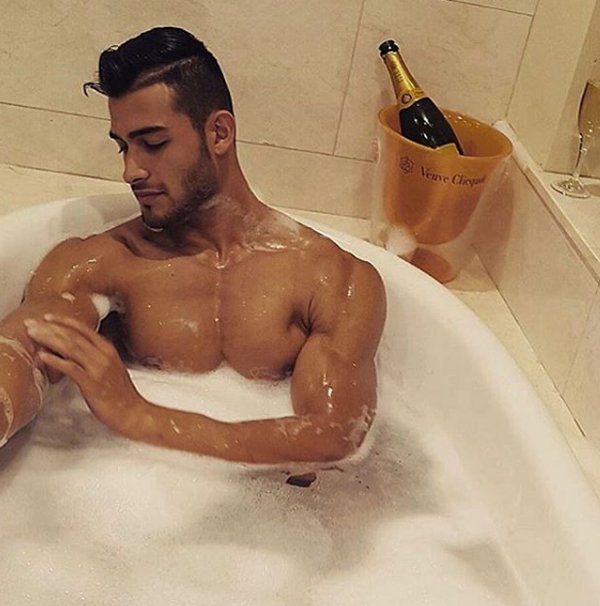
Gender: men